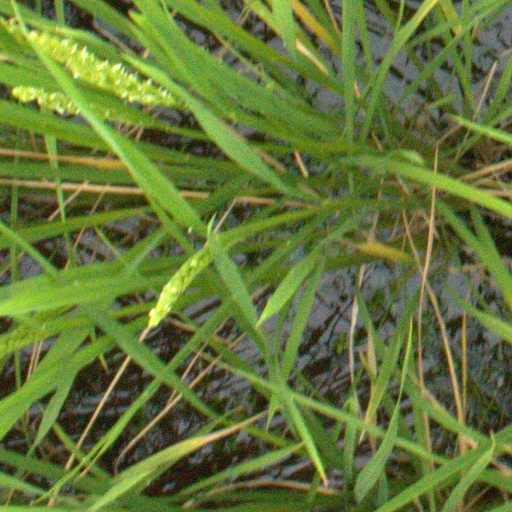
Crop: rice